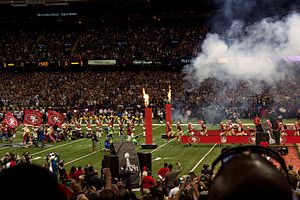
Super Bowl
Fra den 47. udgave af Super Bowl. Holdet San Francisco 49ers gør entre på banen.
Super Bowl er den årlige afslutning på den professionelle amerikanske fodboldliga, NFL, og kampen spilles af vinderne af konferencerne AFC og NFC. Den spilles den første søndag i februar.